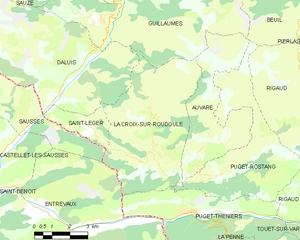
Carte des communes françaises: La Croix-sur-Roudoule